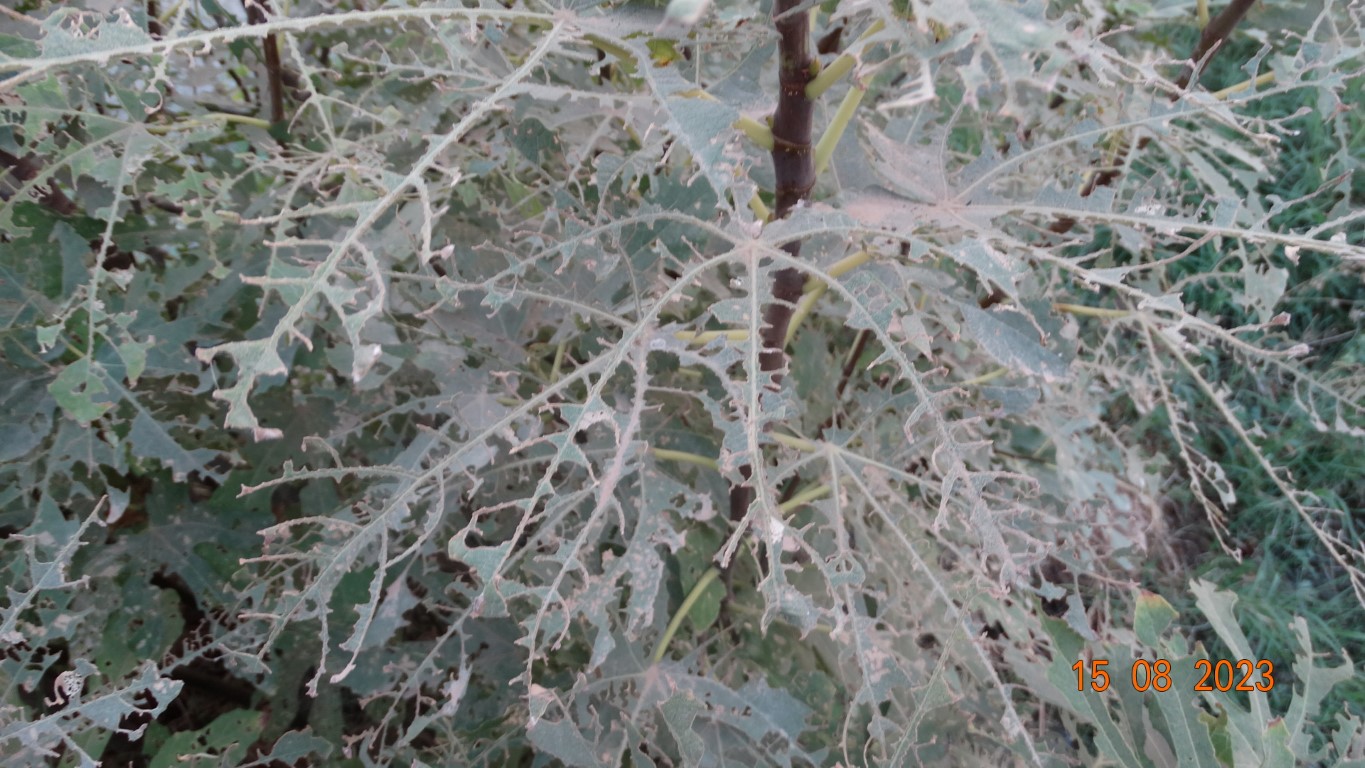
Label: infected